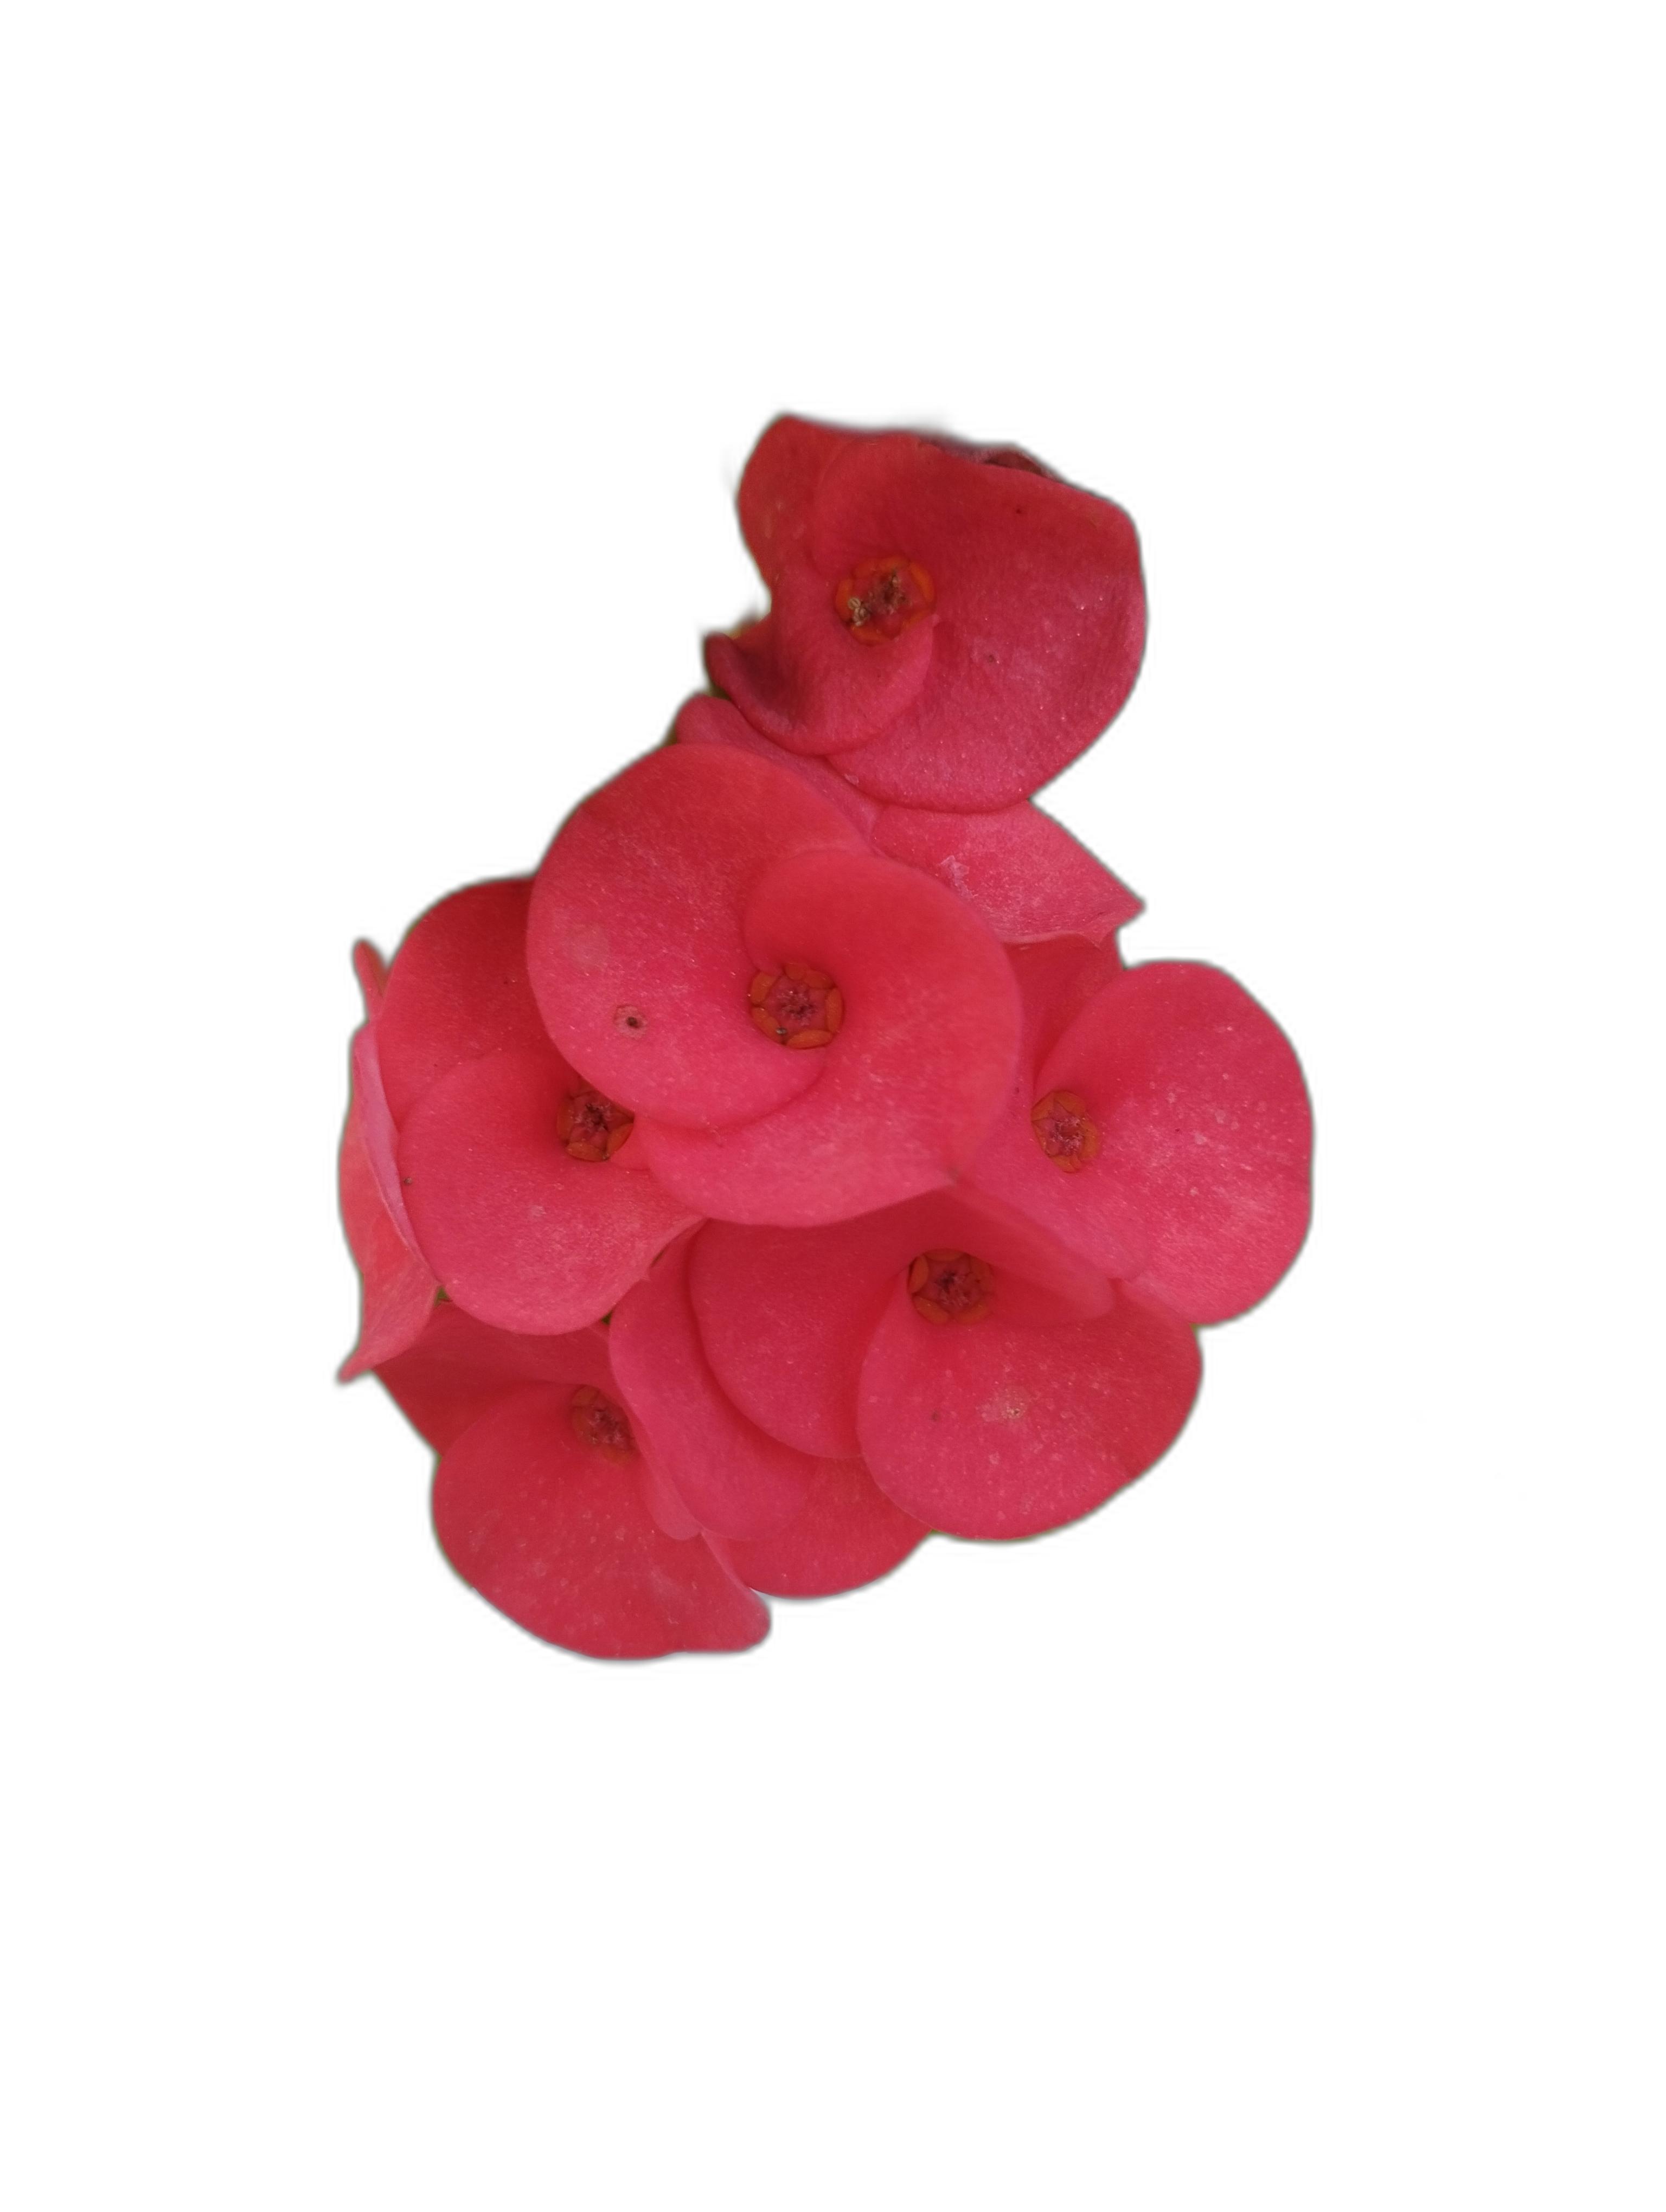
Label: Crown of thorns